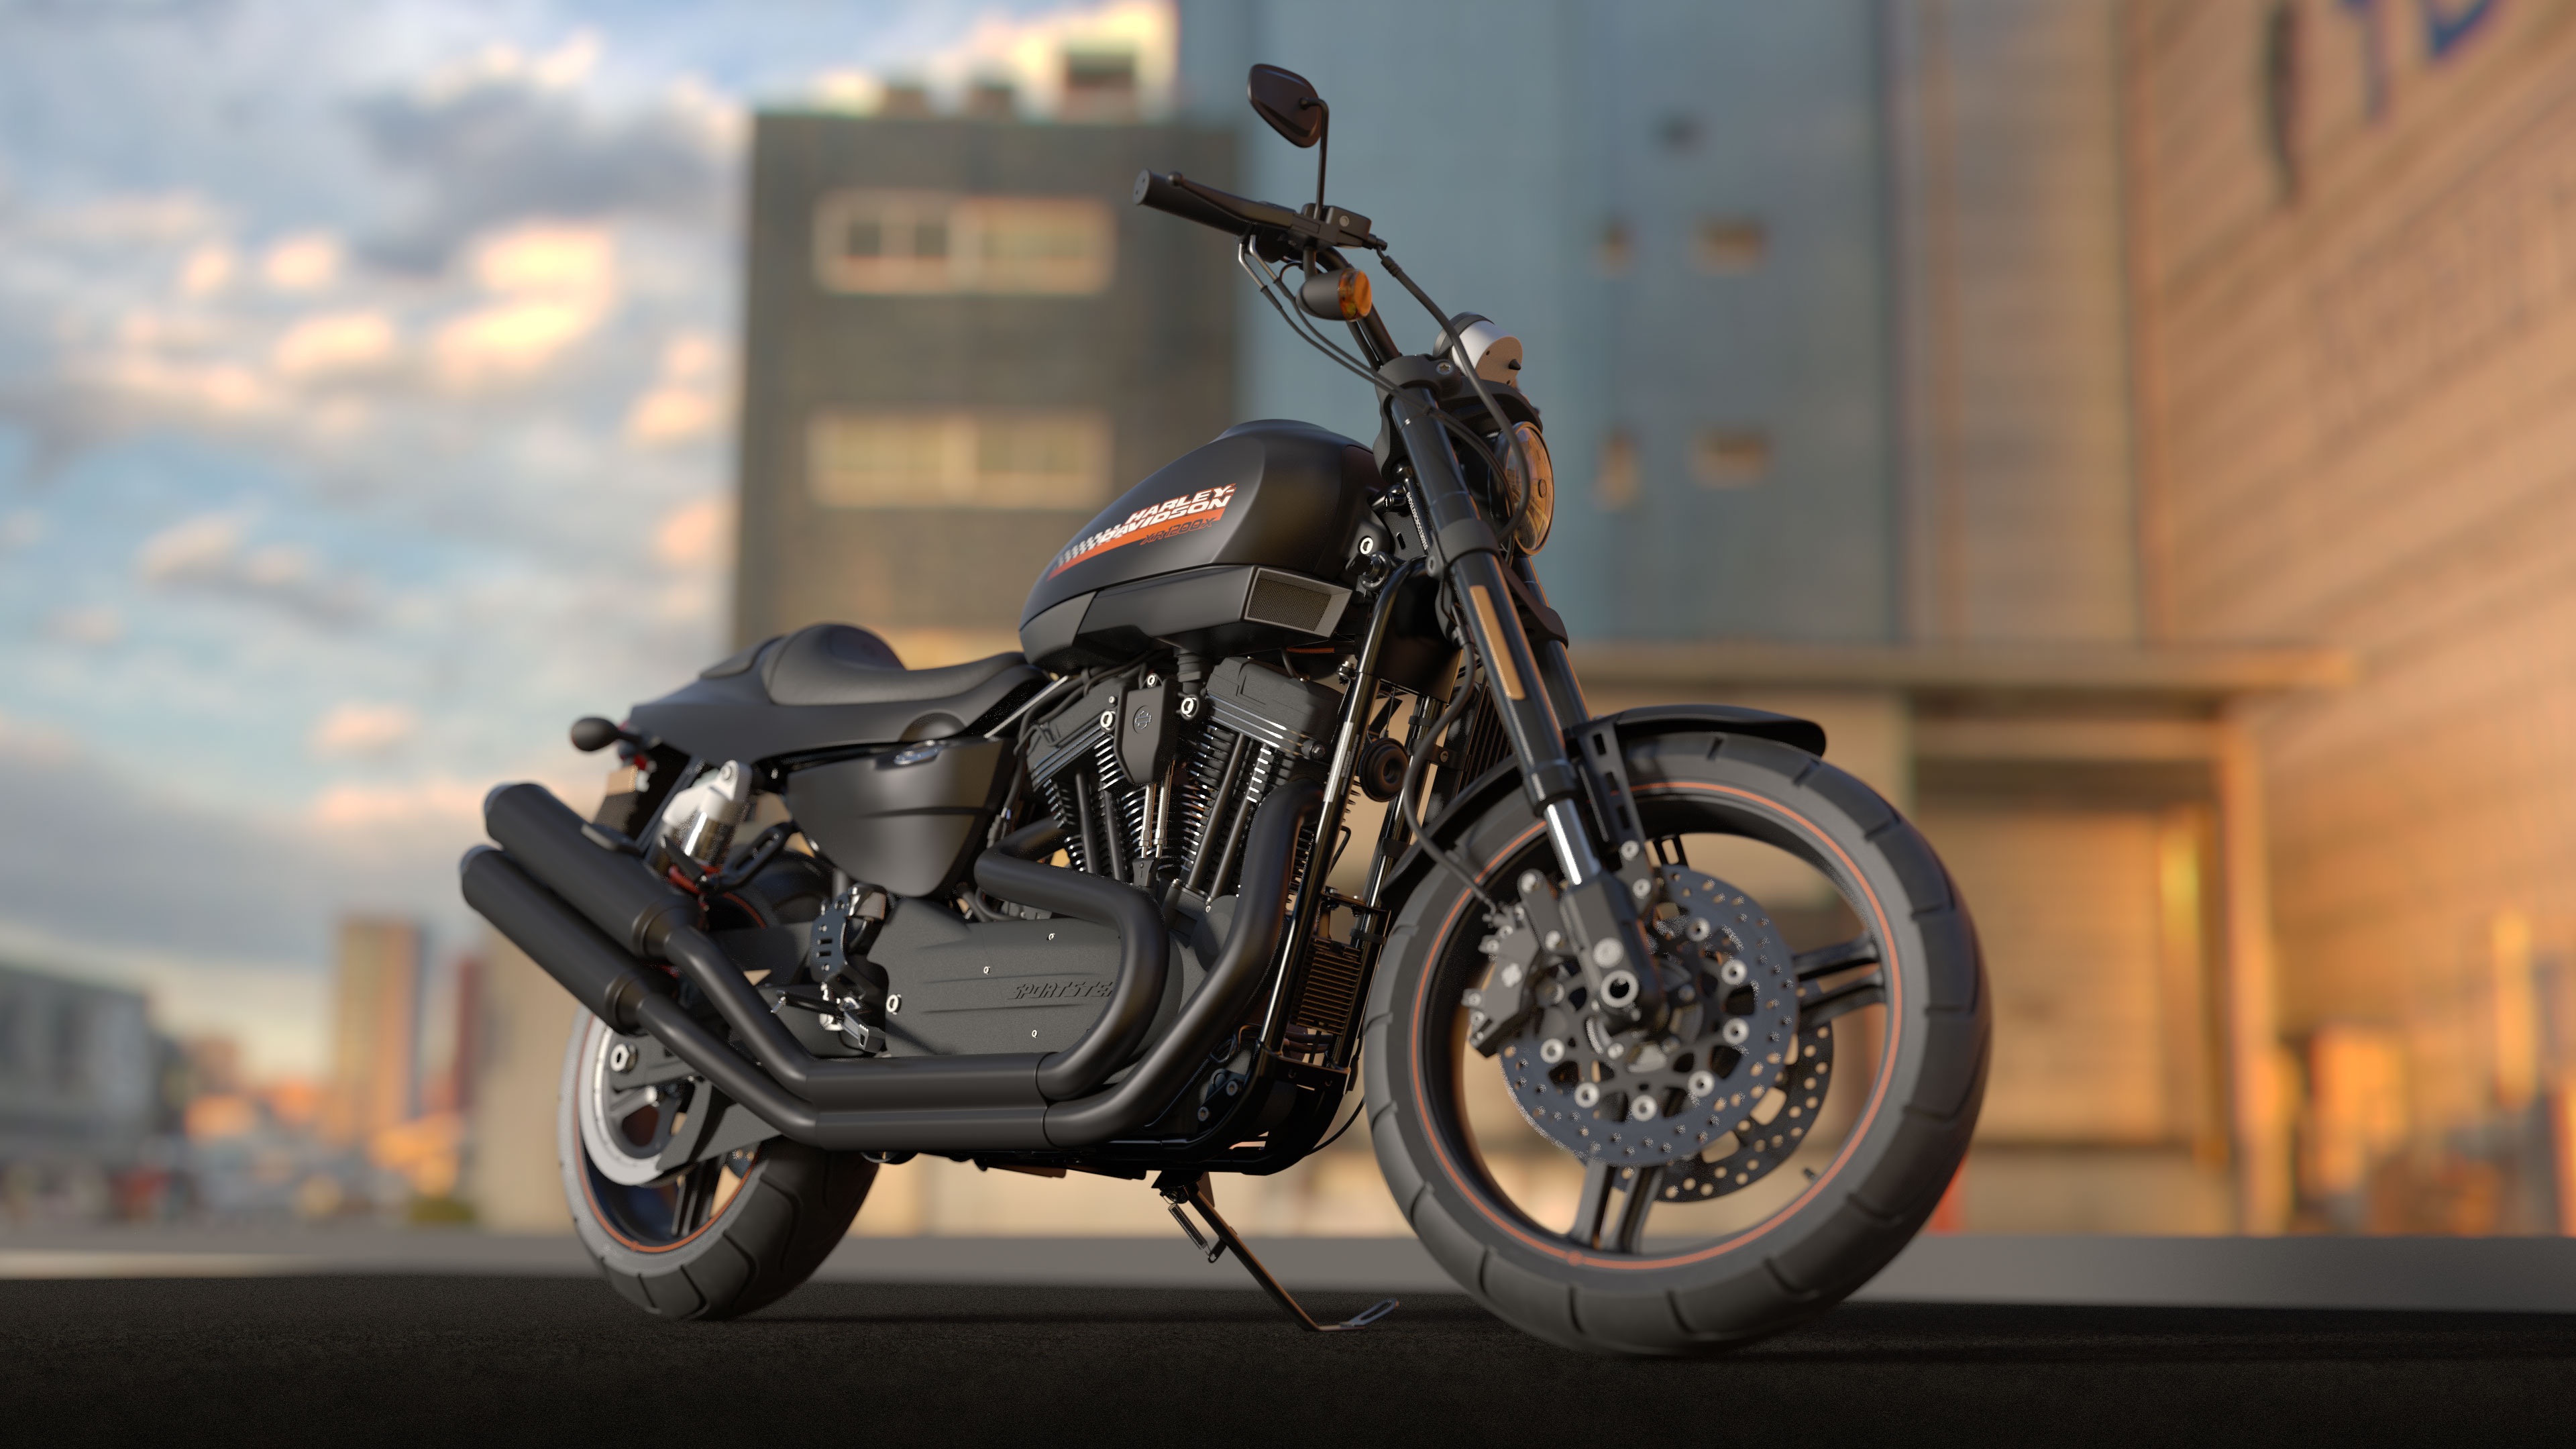
car, wheel, bike, travel, vehicle, gear, motorcycle, motorbike, engine, honda, fast, cruiser, motorcycling, land vehicle, automobile make